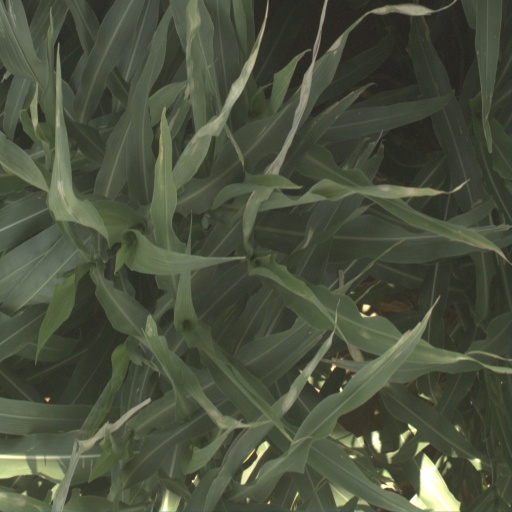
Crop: sorghum